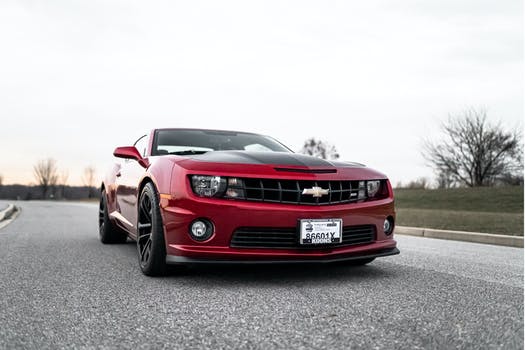
Label: No Watermark